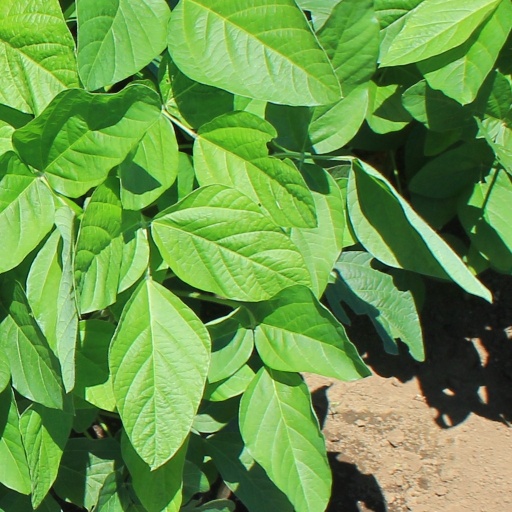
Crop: soybean